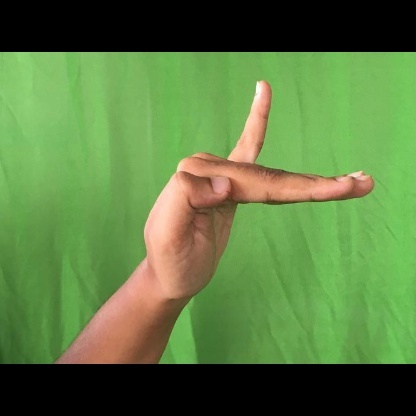
Mudra: Hamsapaksha